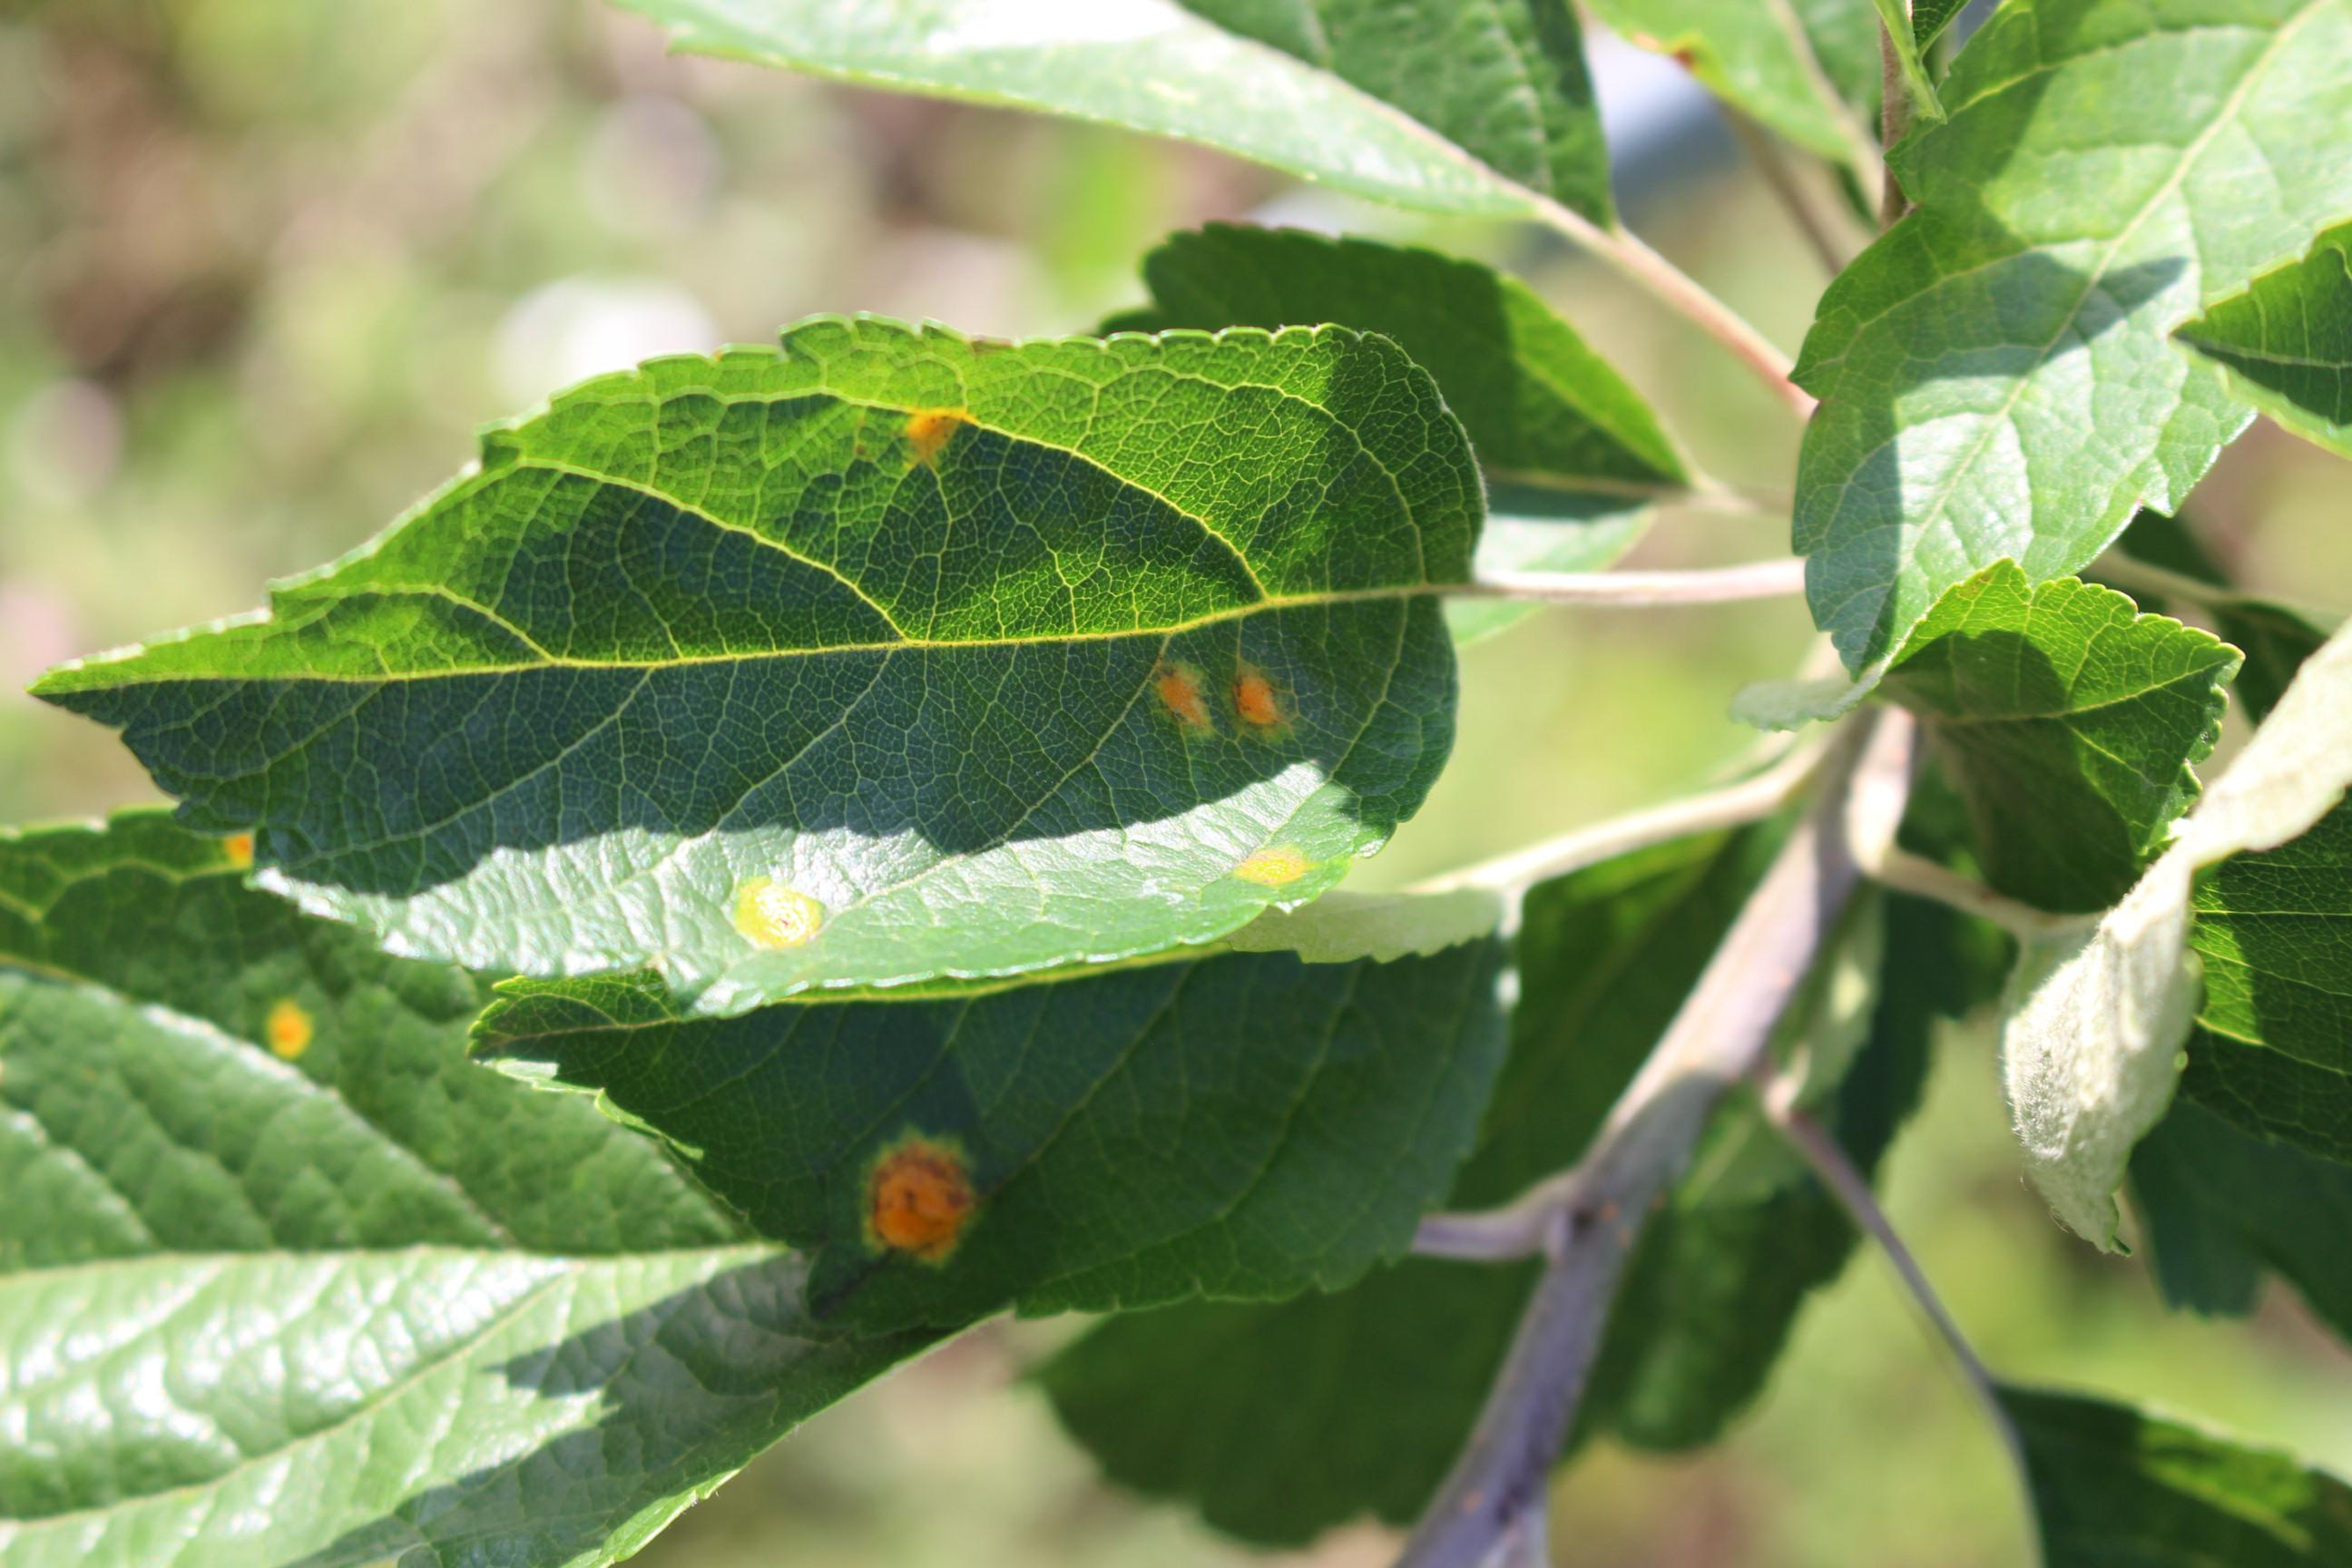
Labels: rust